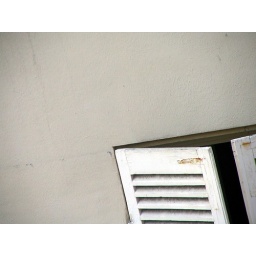
The window across the street from the hostel in Paris